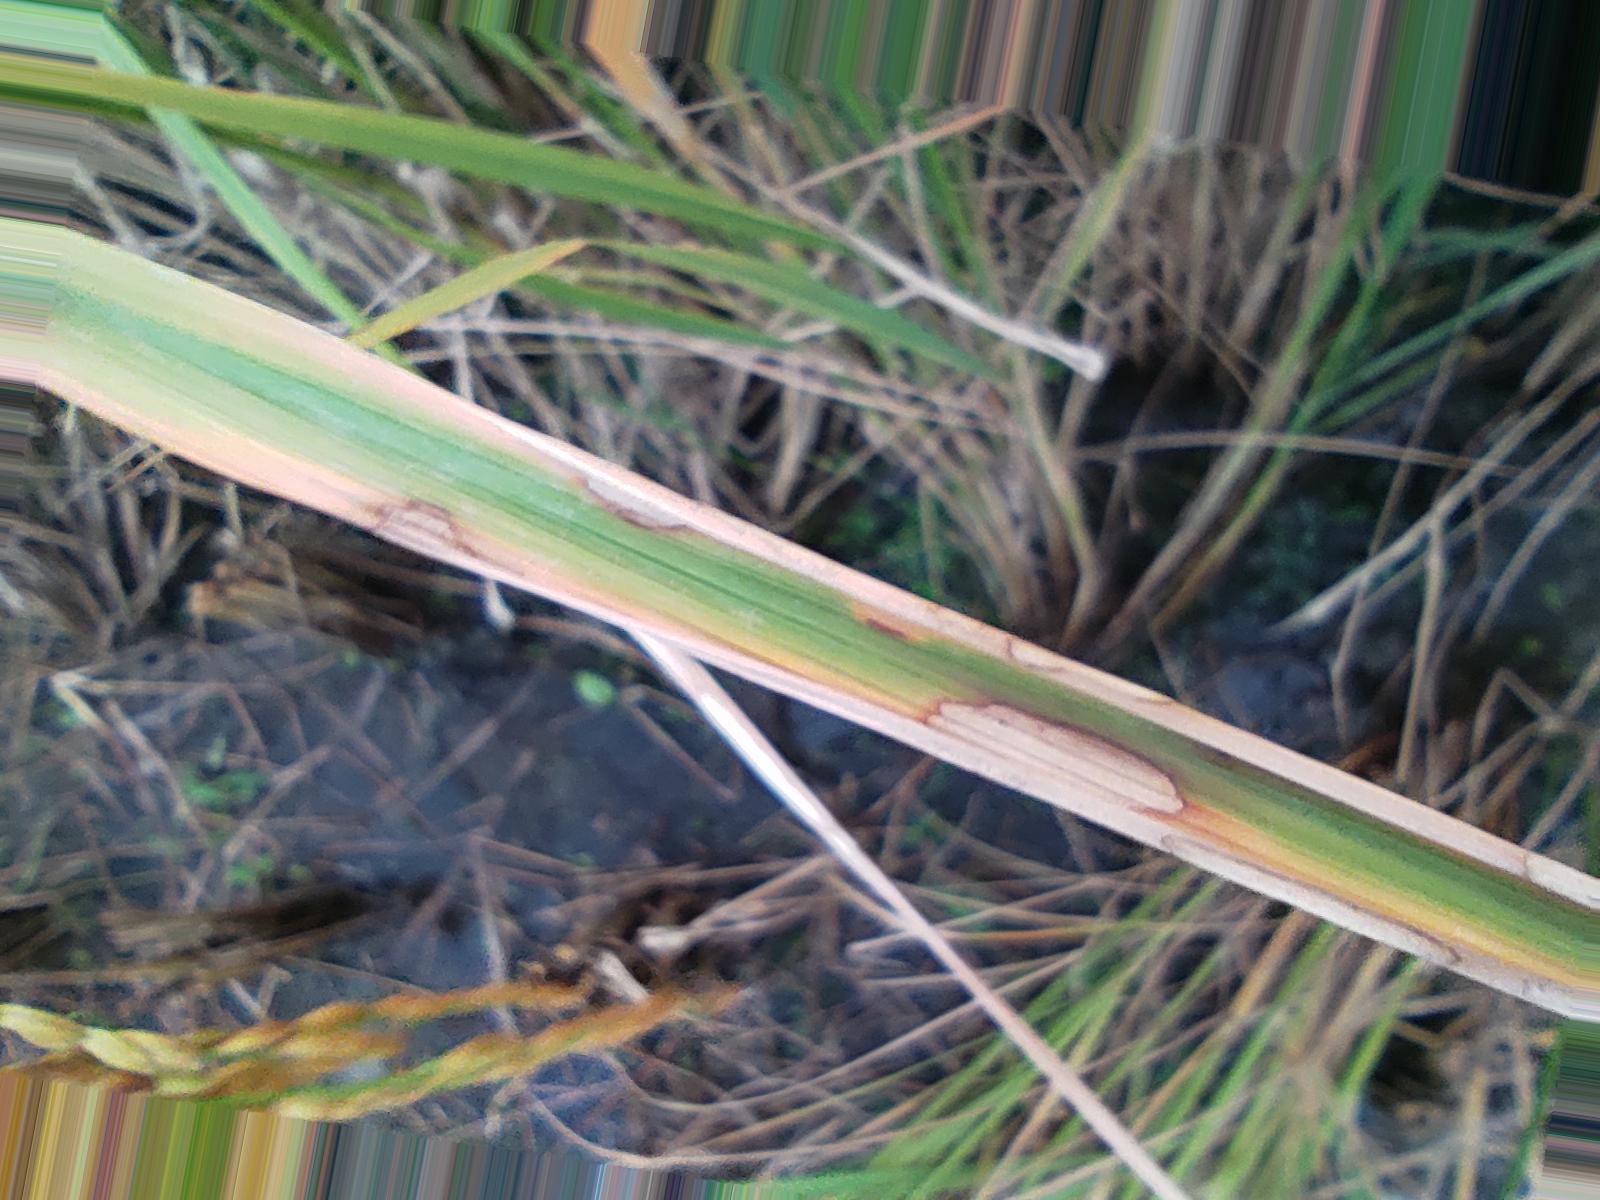
Nhãn: Bệnh Đốm Vằn ( Khô vằn ) ( Sheath Blight )